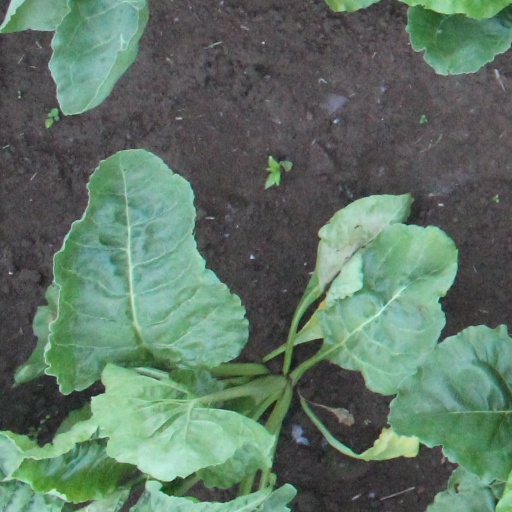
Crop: sugar beet